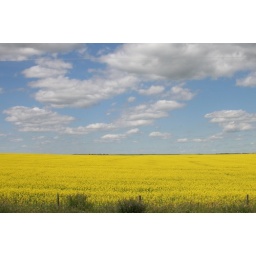
The yellow fields against the Alberta blue sky.